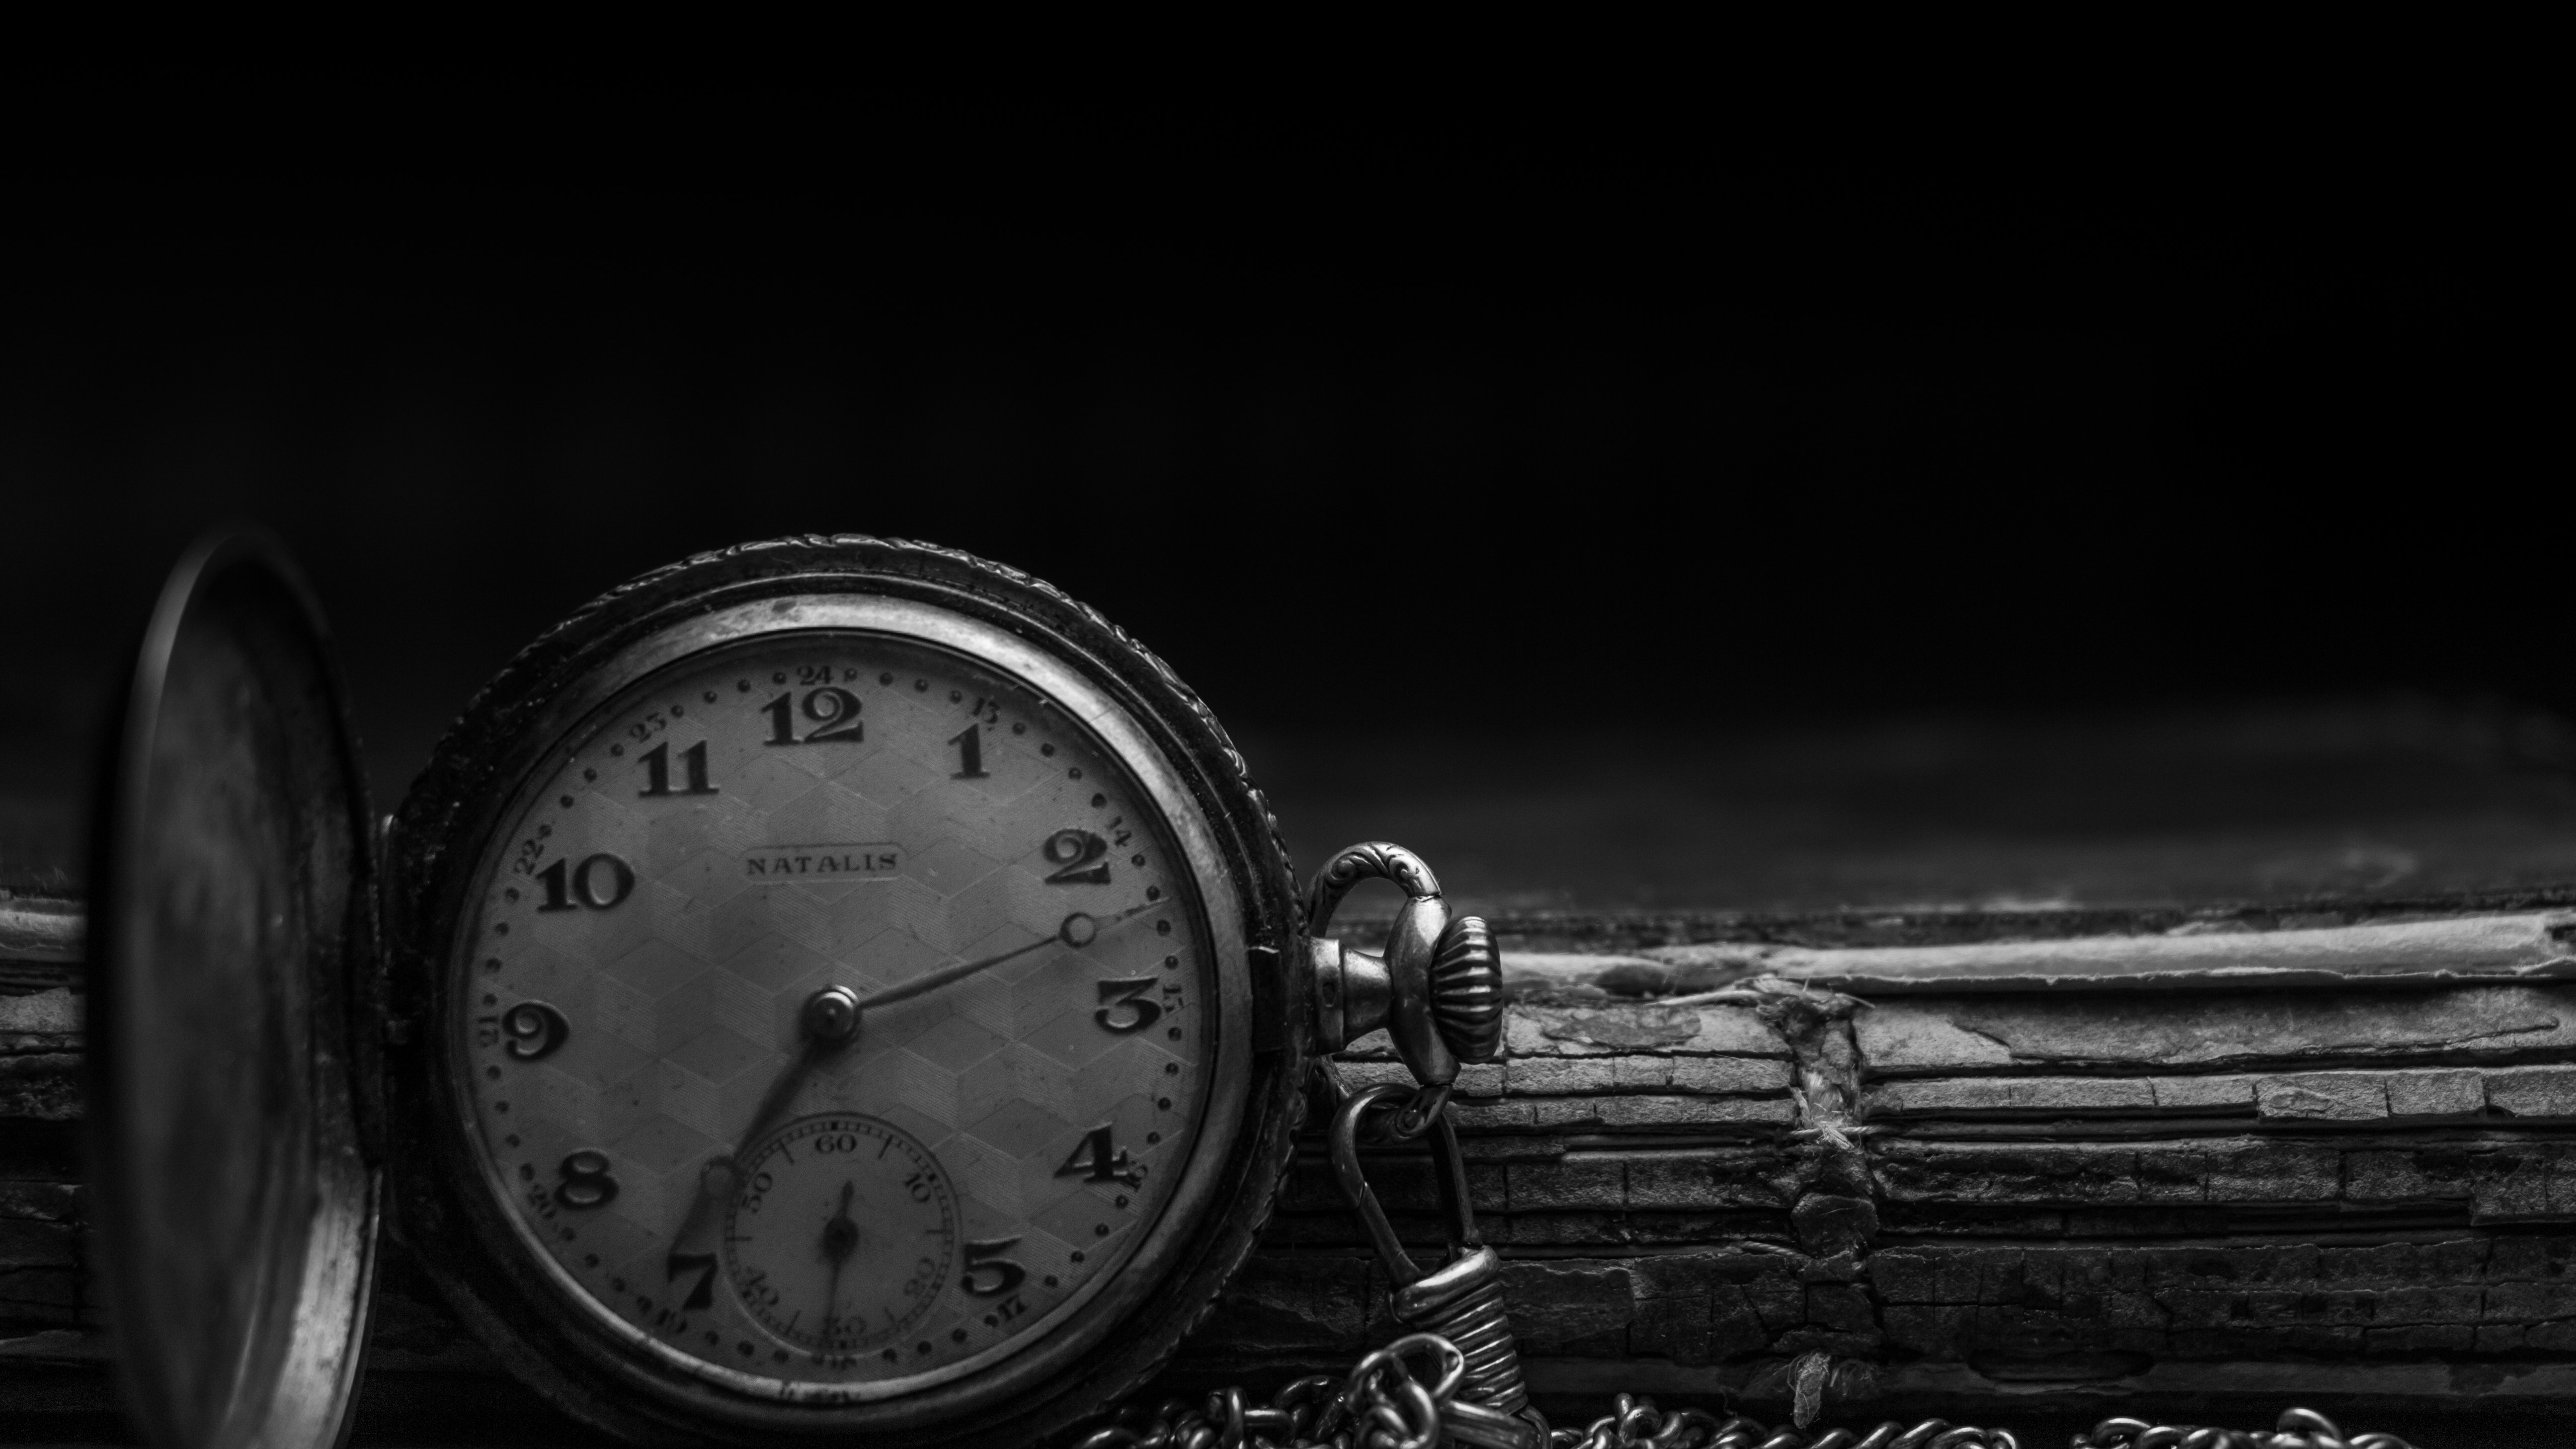
black, still life photography, monochrome, clock, photography, black and white, darkness, sky, watch, gauge, stock photography, still life, cloud, monochrome photography, style, compass